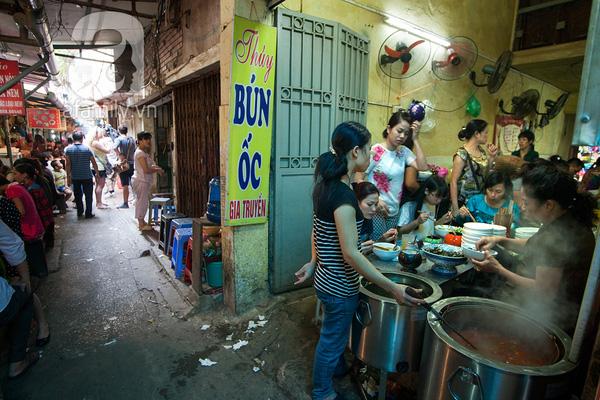
người phụ nữ đang nấu nước lèo thì mặc áo màu đen sọc trắng